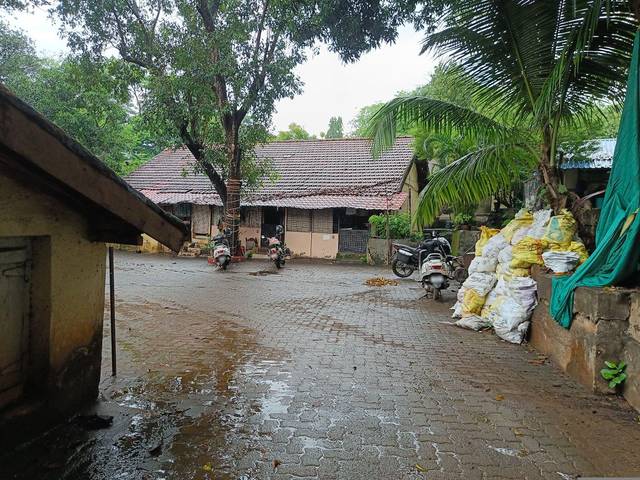
Region: India
Coordinates: 18.958, 72.805